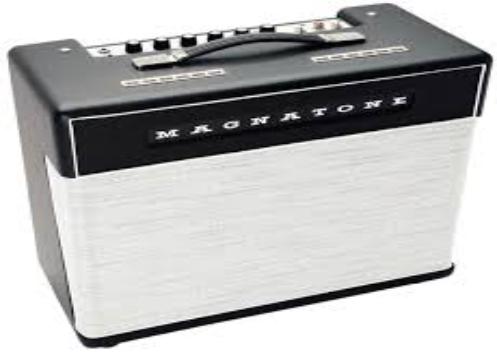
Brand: magnatone
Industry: Electronic